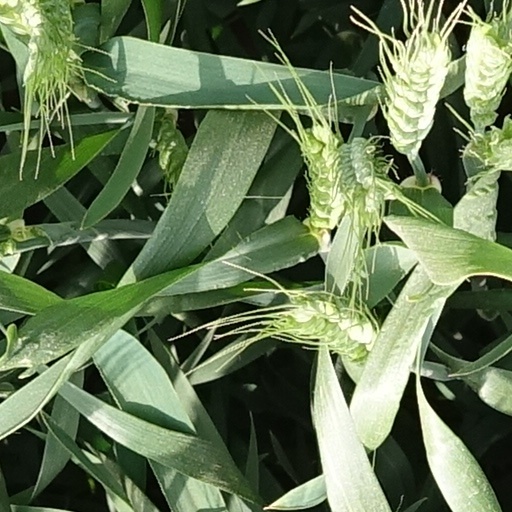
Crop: wheat